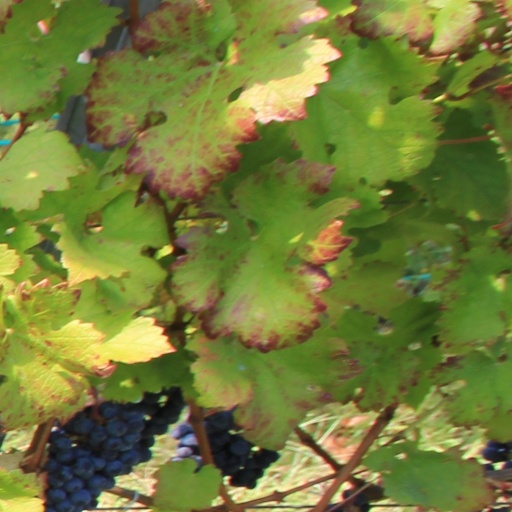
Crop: grape